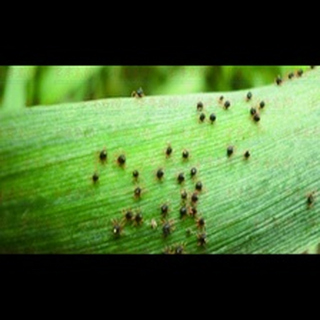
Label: wheat_mite